Pedelec

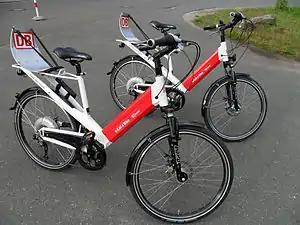
Deutsche Bahn pedelecs with rear hub motors and batteries placed inside the frames. This is the "Jetstream" from Riese und Müller.

A Pedelec (from pedal electric cycle) or EPAC ("electronically power assisted cycle"), is a type of low-powered electric bicycle where the rider's pedalling is assisted by a small electric motor. However, unlike some other types of e-bikes, pedelecs are classified as conventional bicycles in many countries by road authorities rather than as a type of electric moped. Pedelecs have an electronic controller that cuts power to the motor when the rider is not pedalling or when a certain speed – usually or – is reached. Pedelecs are useful for people who ride in hilly areas or in strong headwinds. While a pedelec can be any type of bicycle, a pedelec city bike is common. A conventional bicycle can be converted to a pedelec with the addition of the necessary parts, e.g., motor, battery, etc.